Bud Duncan

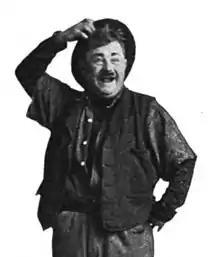
Duncan in 1915

Bud Duncan (October 31, 1883 – November 25, 1960) was an American actor of the silent era, most known for his early work with silent film comedian Lloyd Hamilton. He appeared in more than 160 films between 1912 and 1942.